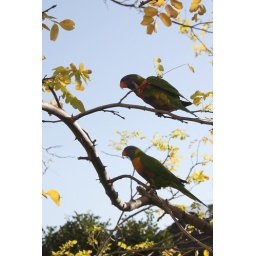
Was thrilled to see these three in the tree off our balcony